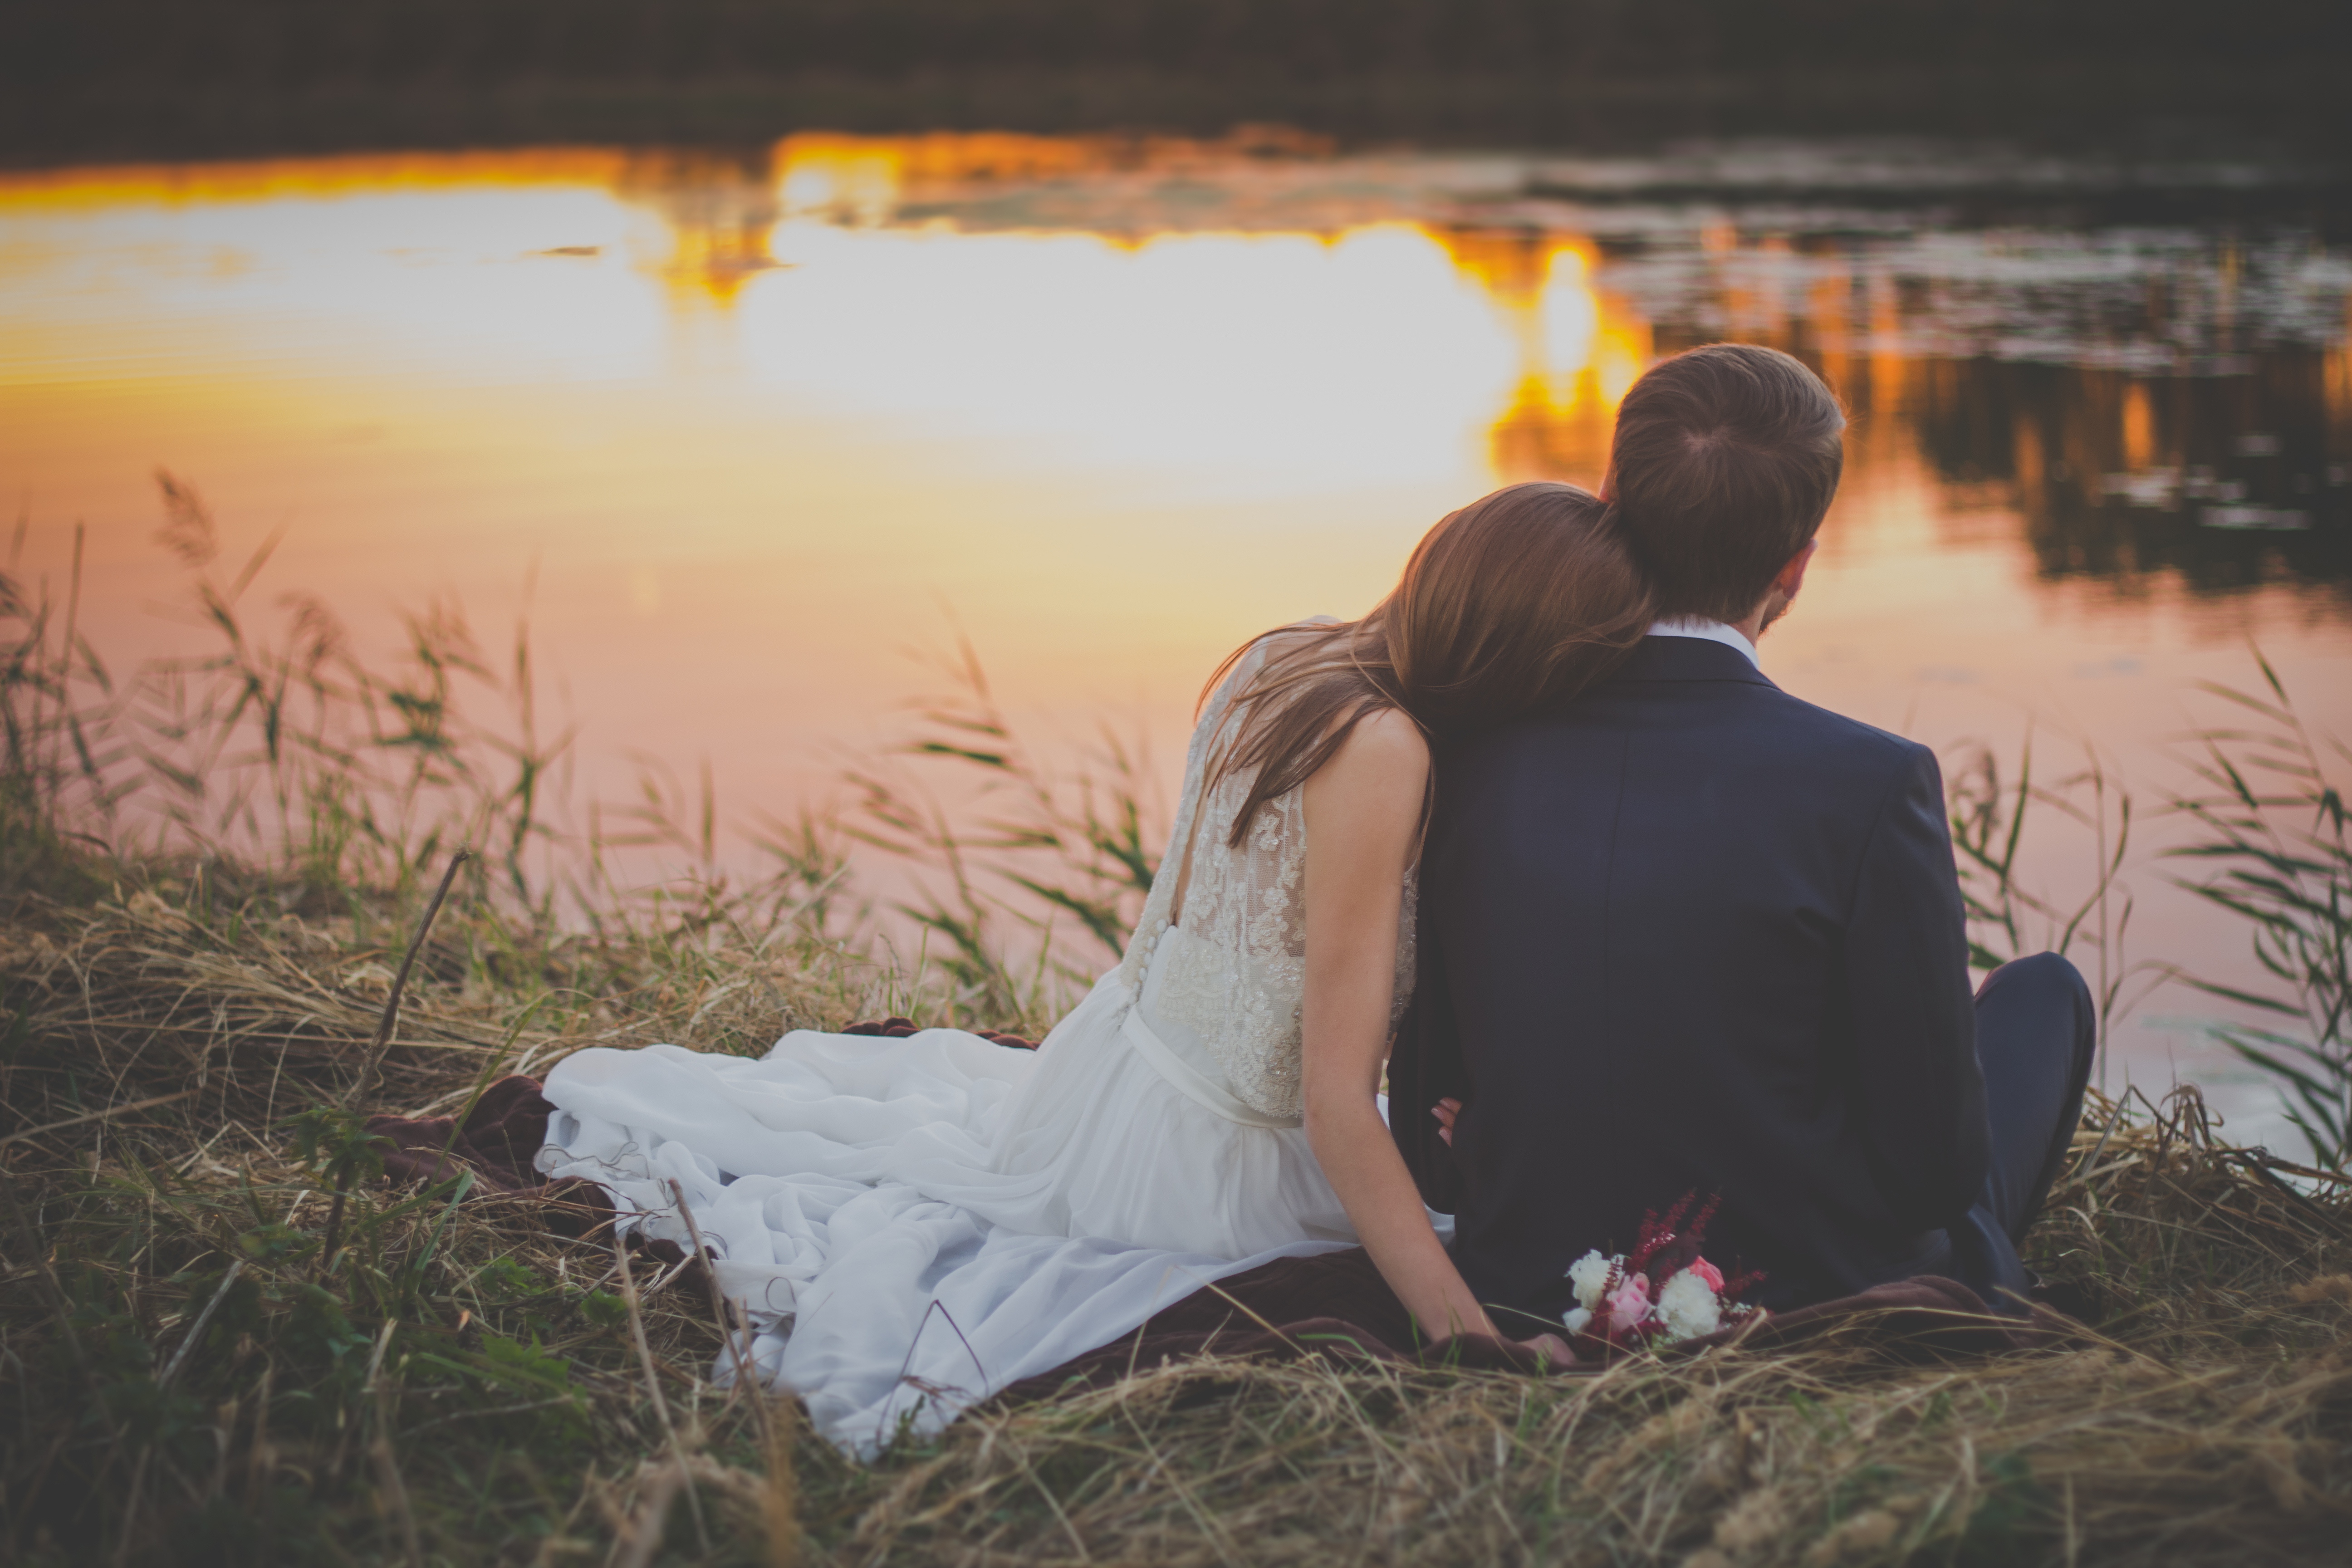
People in nature, photograph, sky, romance, dress, yellow, photography, love, grass, happy, bride, ceremony, summer, sitting, flash photography, tree, wedding, sunlight, evening, cloud, bank, wedding dress, landscape, sunset, reflection, dusk, flower, river, gesture, gown